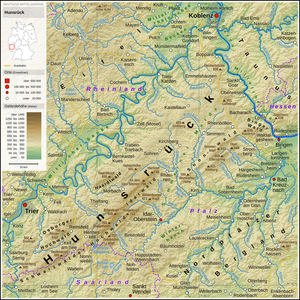
Le comté de Sponheim est un ancien État du Saint-Empire romain, située dans la région du Hunsrück, aujourd'hui en Rhénanie-Palatinat, Allemagne. Fondé au début du XIIᵉ siècle, ce territoire immédiat a existé jusqu'à l'annexion française en 1798, après la guerre de la Première Coalition.
Le Hunsrück est un massif montagneux de la Rhénanie-Palatinat et de la Sarre formant le rebord méridional du massif schisteux rhénan. Il est situé entre la Moselle au nord-ouest, le Rhin au nord-est, la Nahe au sud-est et la Sarre au sud. Le Hunsrück est le prolongement de l'Eifel par-delà la Moselle, ainsi que le prolongement du Taunus par-delà le Rhin. Le sommet le plus élevé est l’Erbeskopf dans l’Idarwald.